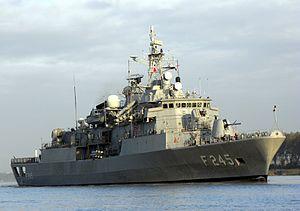
La Classe Barbaros est une série de frégates commandée par la Marine turque.